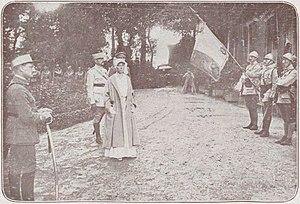
Le 158ᵉ régiment d'infanterie ou "Régiment de Lorette", est un régiment d'infanterie de l'Armée de terre française créé en 1888 à partir de la Brigade régionale de Lyon.